Badges of the United States Marine Corps

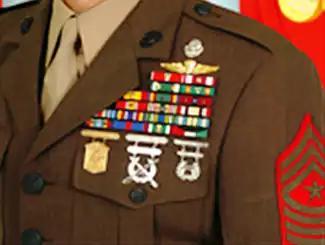
Example of USMC Badges, from top to bottom: Scuba Diver Insignia, Navy and Marine Corps Parachutist Insignia, Marine Corps Annual Rifle Squad Combat Practice Competition Badge (Gold), Marine Corps Rifle Expert Badge (with multiple award clasp), and Marine Corps Pistol Expert Badge (with multiple award clasp).

Insignia and badges of the United States Marine Corps are military "badges" issued by the United States Department of the Navy to Marines who achieve certain qualifications and accomplishments while serving on active or reserve duty in the United States Marine Corps.